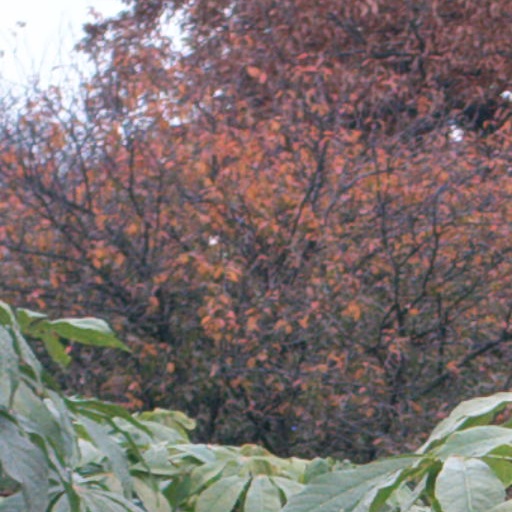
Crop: cassava